Edwin van der Sar

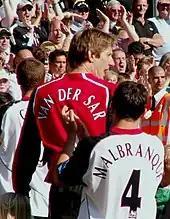
Van der Sar at Fulham.

On 1 August 2001, Van der Sar opted to play in England and joined newly promoted Fulham in a shock move worth £7 million, signing a four-year contract. The following day, Van der Sar was officially unveiled by Fulham, and upon his arrival, he described the move as a "nice friendly atmosphere" and that he felt "appreciated". He made his league debut on 18 August 2001 in a 2–3 away defeat against Manchester United. In total, he notched up 127 league appearances while at Fulham. In a game against Aston Villa in his final season at the club, he memorably saved two penalties from Juan Pablo Ángel in a 1–1 draw. His performances for the Cottagers caught the eye of Manchester United and the attention of Sir Alex Ferguson.